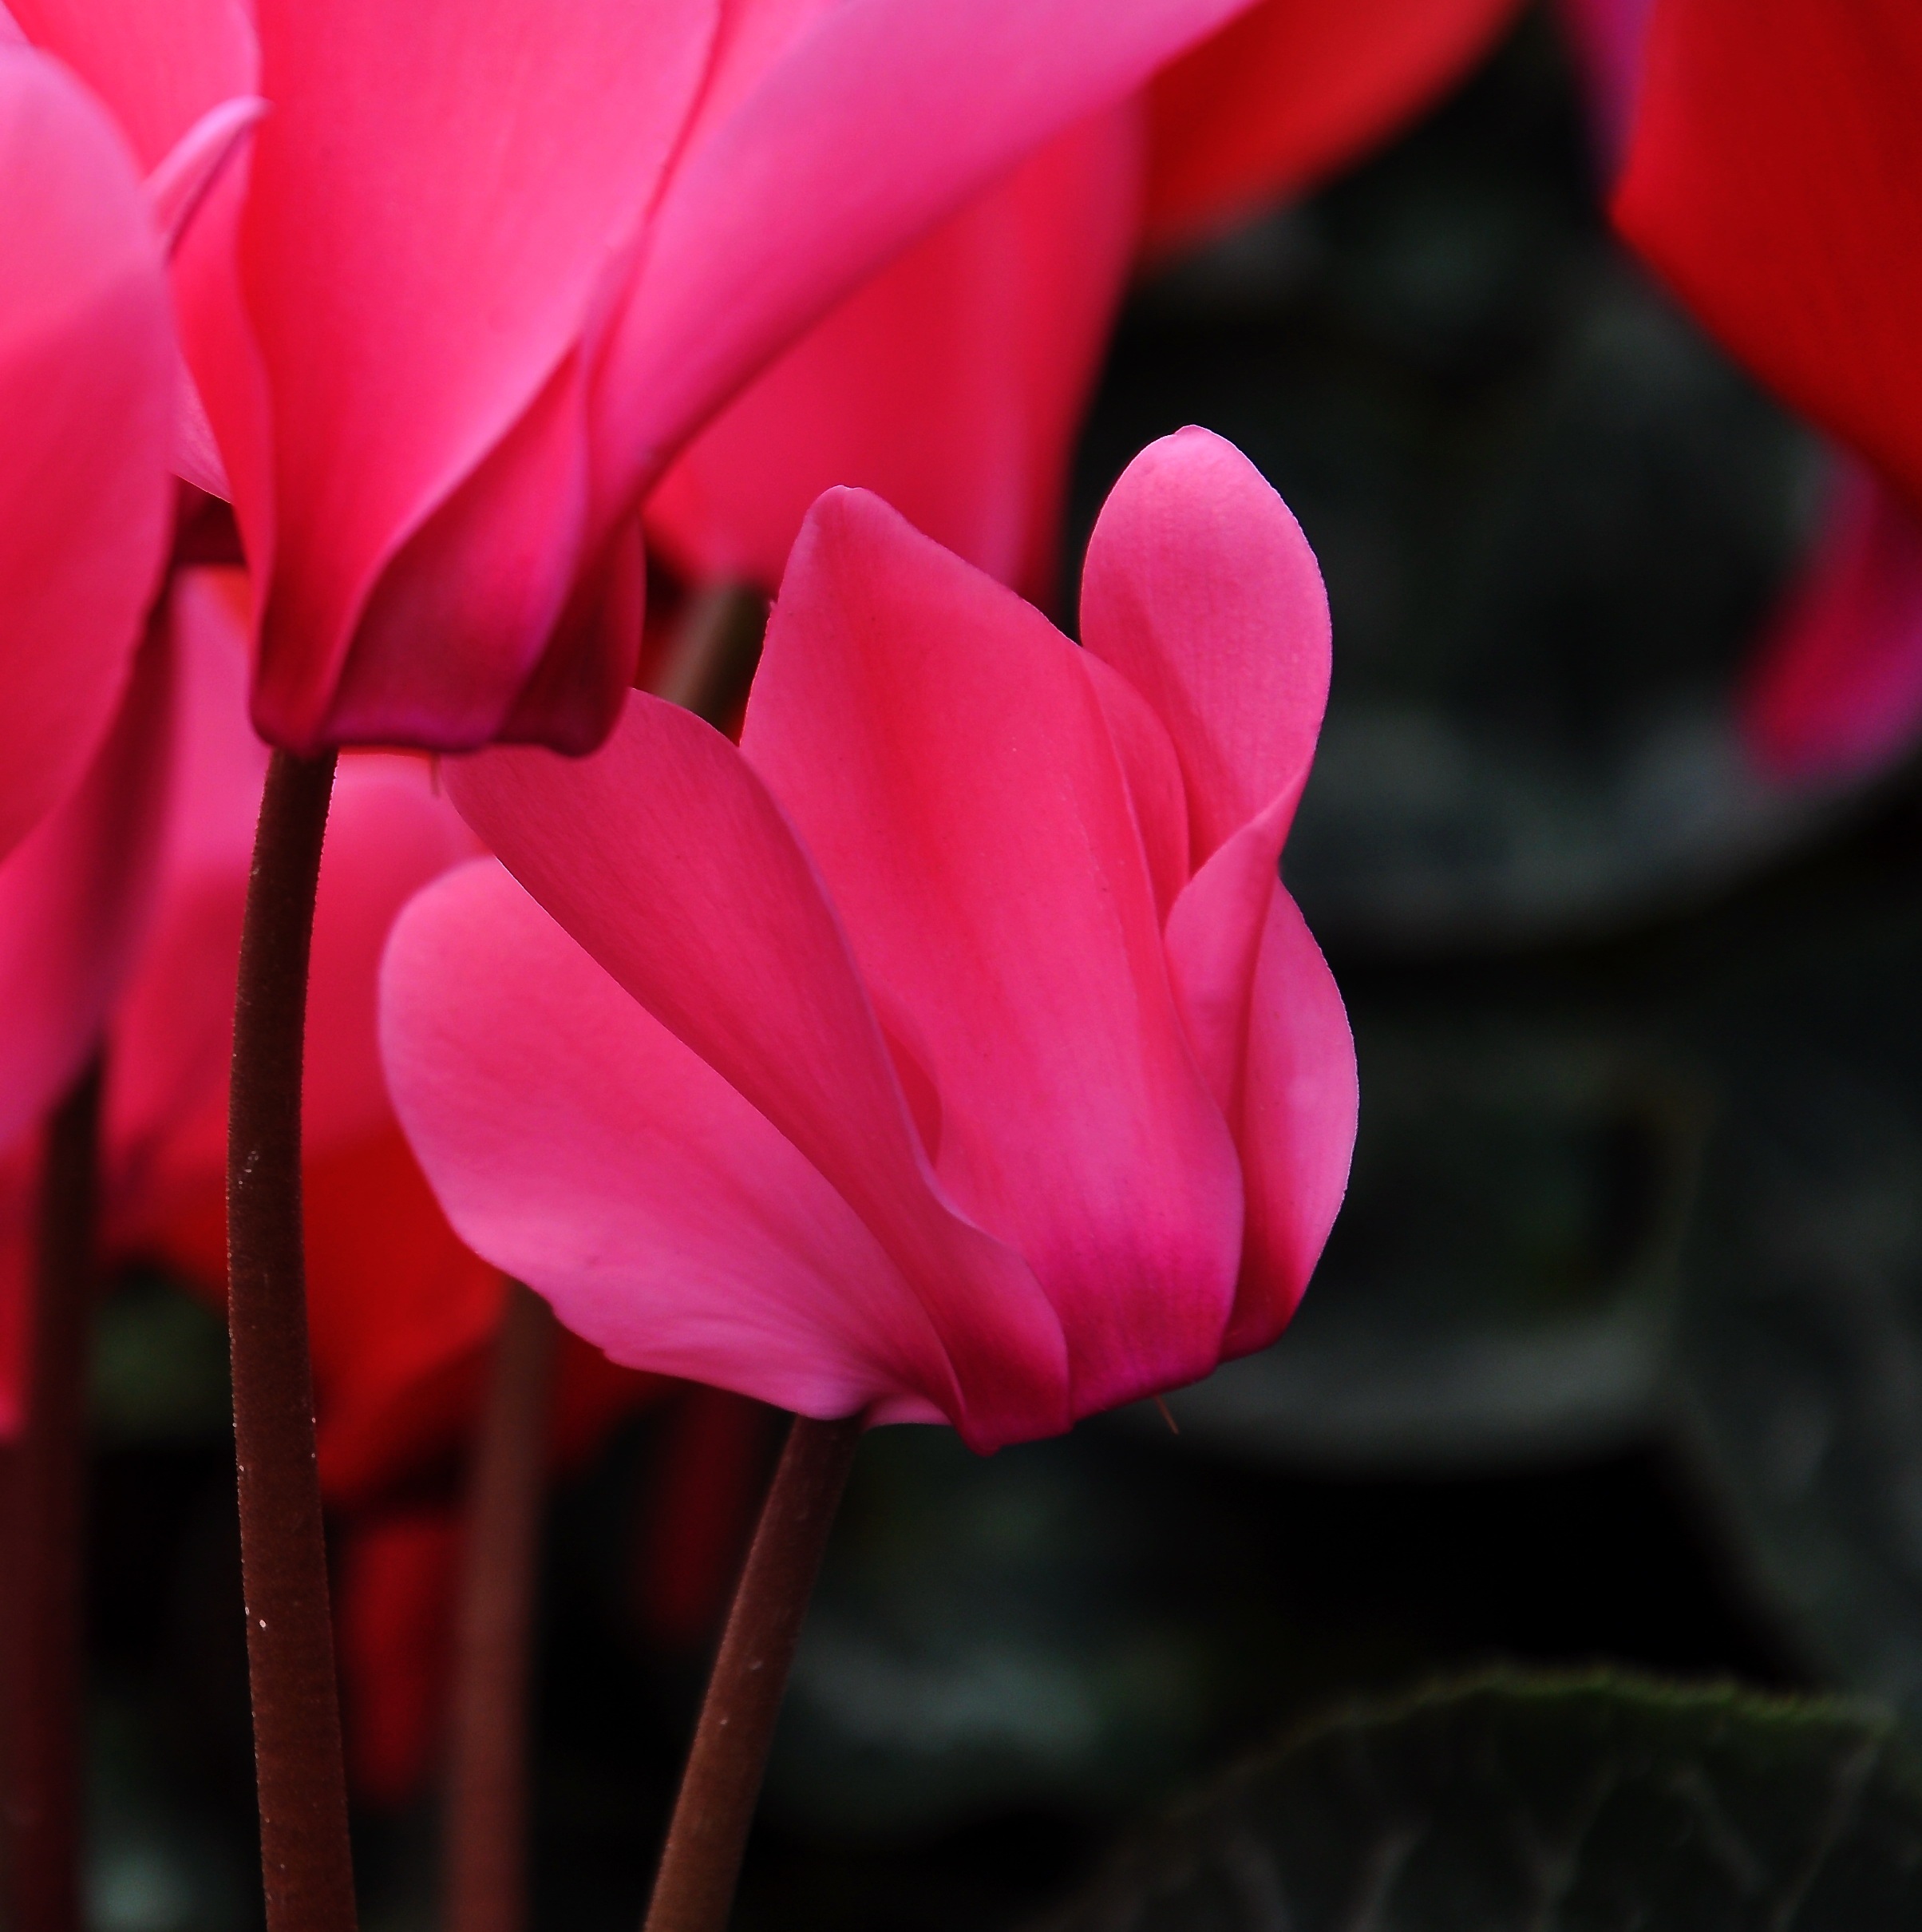
nature, plant, flower, petal, red, pink, flora, close up, cyclamen, spring flower, pink flower, macro photography, flowering plant, plant stem, land plant